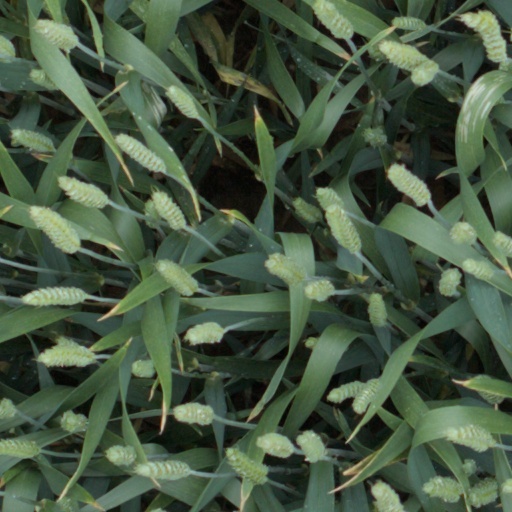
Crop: wheat